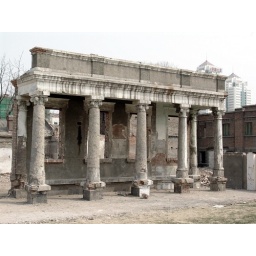
This ruined facade and columns are all that remain of a European building in one of Tianjin's many concession areas.